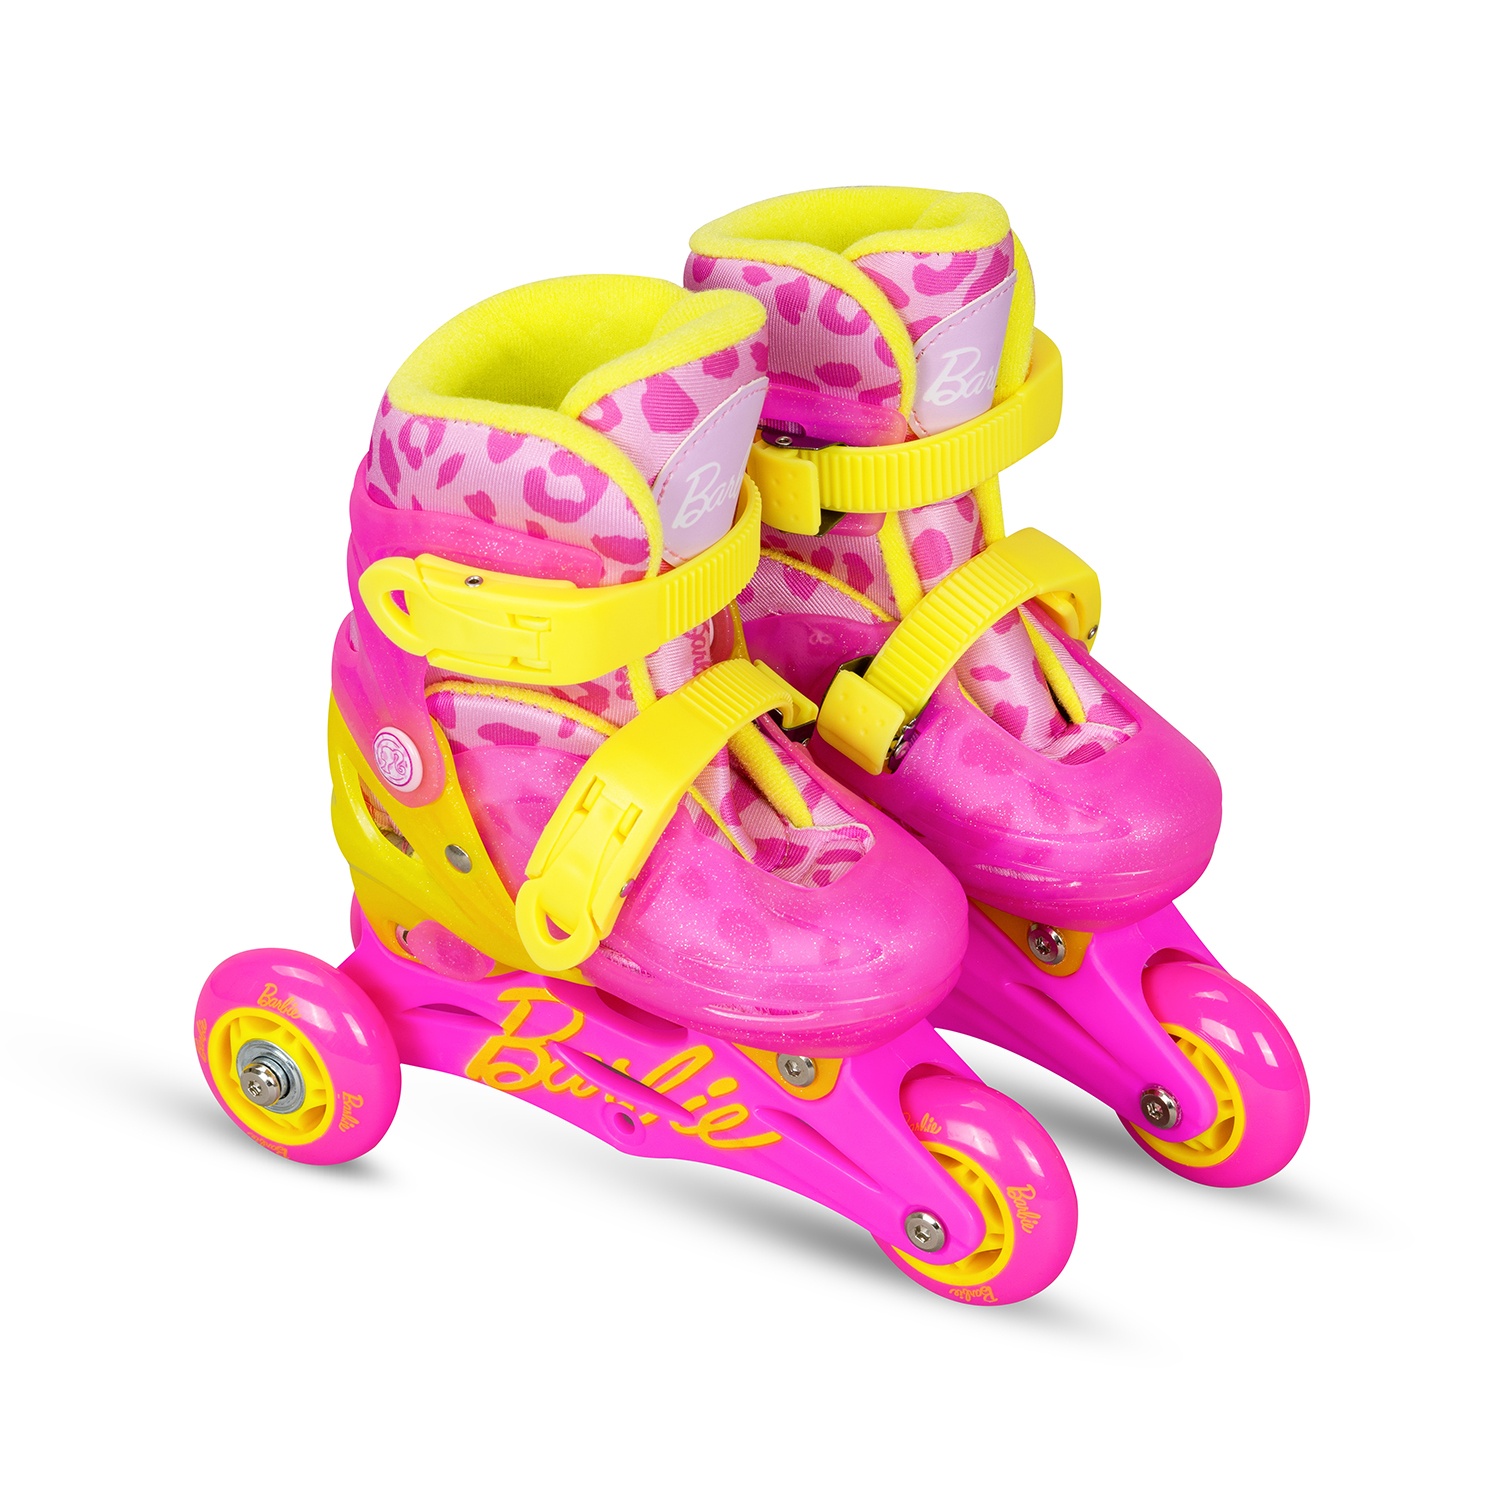
Spartan Barbie Skates
Watch your child's confidence soar with Barbie's innovative 2-in-1 trainer skates. Designed to grow with your child, these skates effortlessly convert from roller skates to inline skates, providing endless fun and skill development. Featuring a sturdy hard-shell boot and adjustable sizing for a perfect fit, they ensure comfort and safety. Equipped with smooth-rolling wheels and ABEC 5 bearings, these skates deliver a thrilling ride. Let your child's imagination take flight as they master new skating adventures with Barbie. 2-in-1 Adjustable Functionality is only available for Size XS. FEATURES: Adjustable Sizing for Extended Use and Perfect Fit: With the ability to accommodate shoe sizes, these skates will remain the go-to companion for your little one's outdoor adventures, providing extended use and lasting enjoyment. XS Size Only. Wheels: Designed for safety and fun, our skates feature PVC wheels on the XS size for controlled starts and PU wheels on larger sizes for a thrilling ride. Smooth and Stable Rolling with High-Quality ABEC 5 Bearings: Safety and stability are paramount when it comes to skating, that's why these trainer roller skates feature top-of-the-line ABEC 5 bearings, ensuring smooth and stable rolling. Durable PVC Construction: These Barbie Skates are built with a robust PVC shell for the outsole, main body, and chassis. This durable construction ensures that the skates can withstand the wear and tear of countless skating escapades. Foam Shoe Lining for Supreme Comfort: Happy feet lead to happy skating experiences. To enhance comfort, these skates are equipped with a foam shoe lining, cradling your child's feet in soft support that can provide endless hours of joyful skating. SIZES: XS EU 27-30 S EU 31-34 M EU 35-38 SPECIFICATIONS: XS Size 2-in-1 Adjustable Plastic Chassis 64mm x 24mm PVC WHEELS 608Z Iron bearings S & M Size In-line skate Hardshell boot with soft liner Plastic chassis 64mm x 24mm PU CAST wheels ABEC-7 carbon steel bearings
Brand: Spartanbikes
Category: Sporting Goods > Outdoor Recreation > Inline & Roller Skating > Roller Skis > Fitness Roller Skis